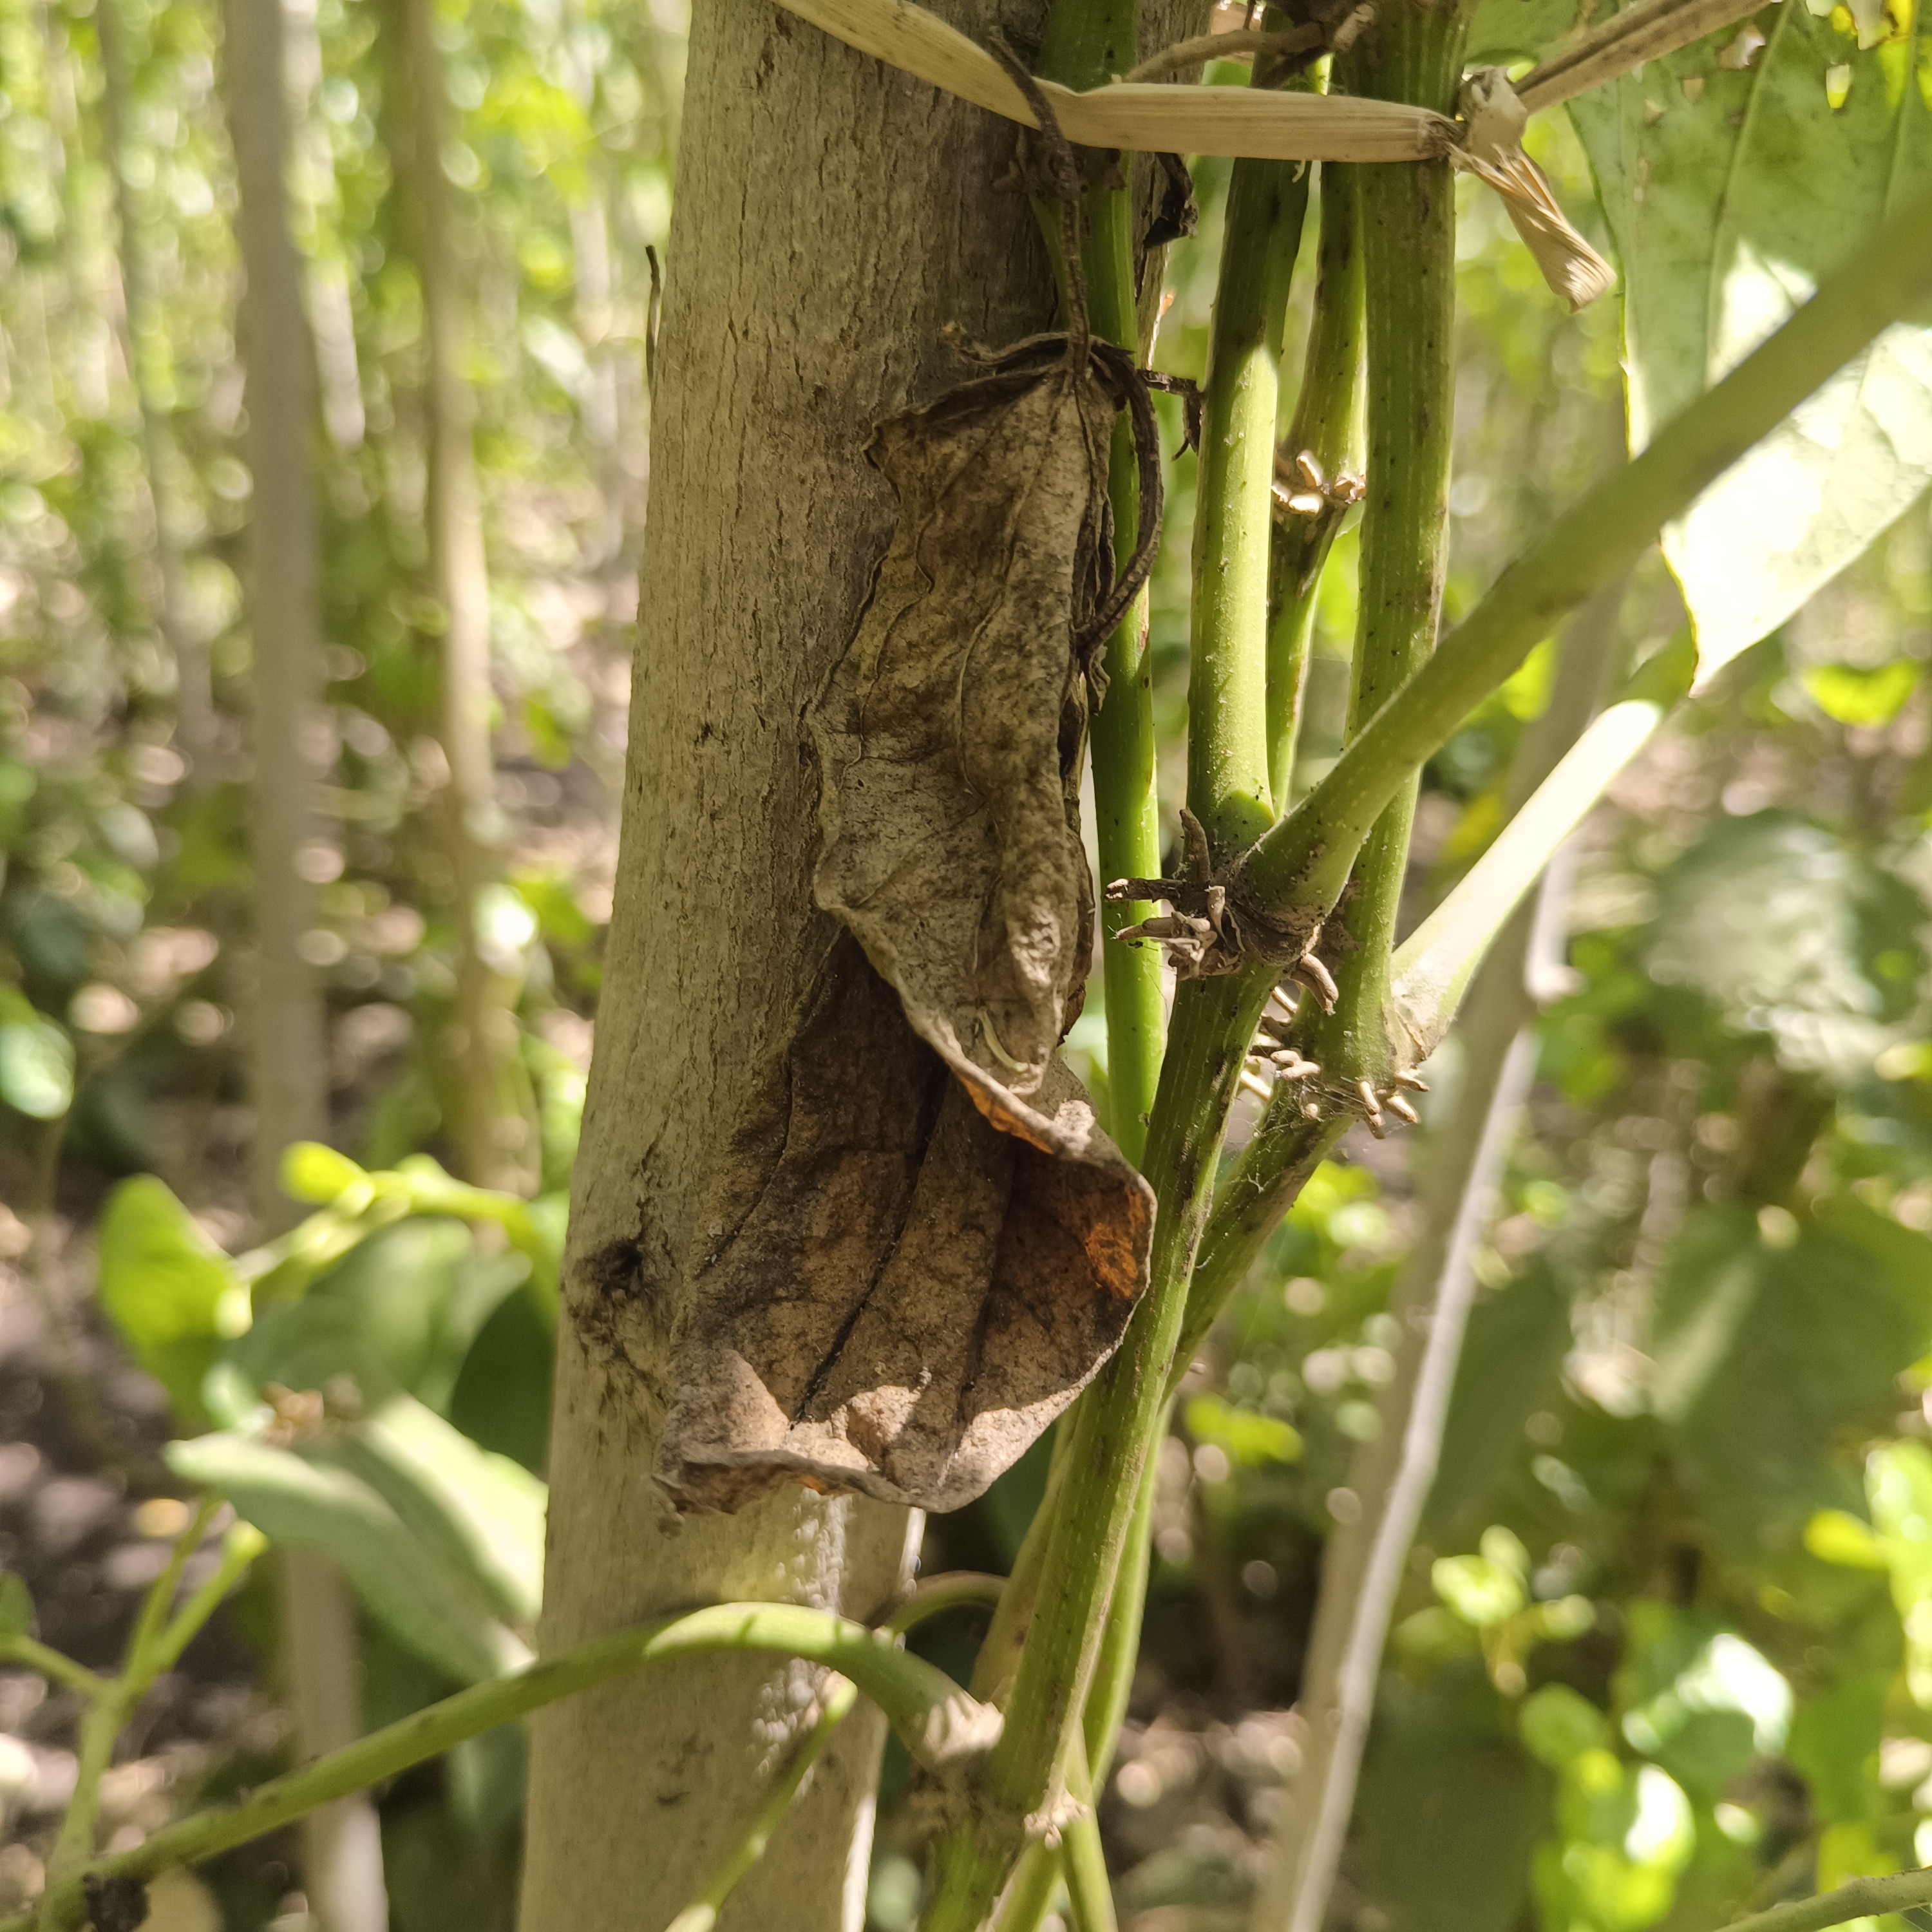
Label: Dried